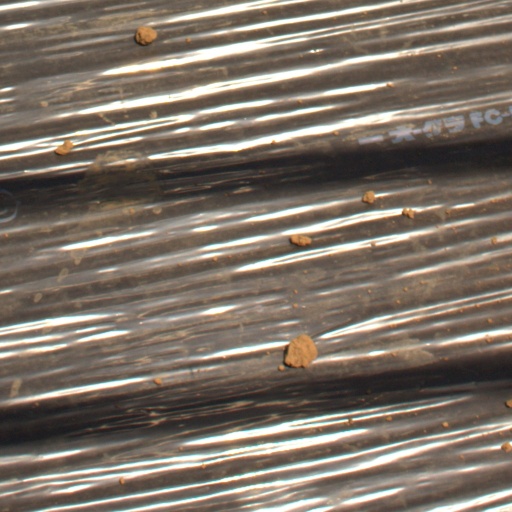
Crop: Jerusalem artichoke